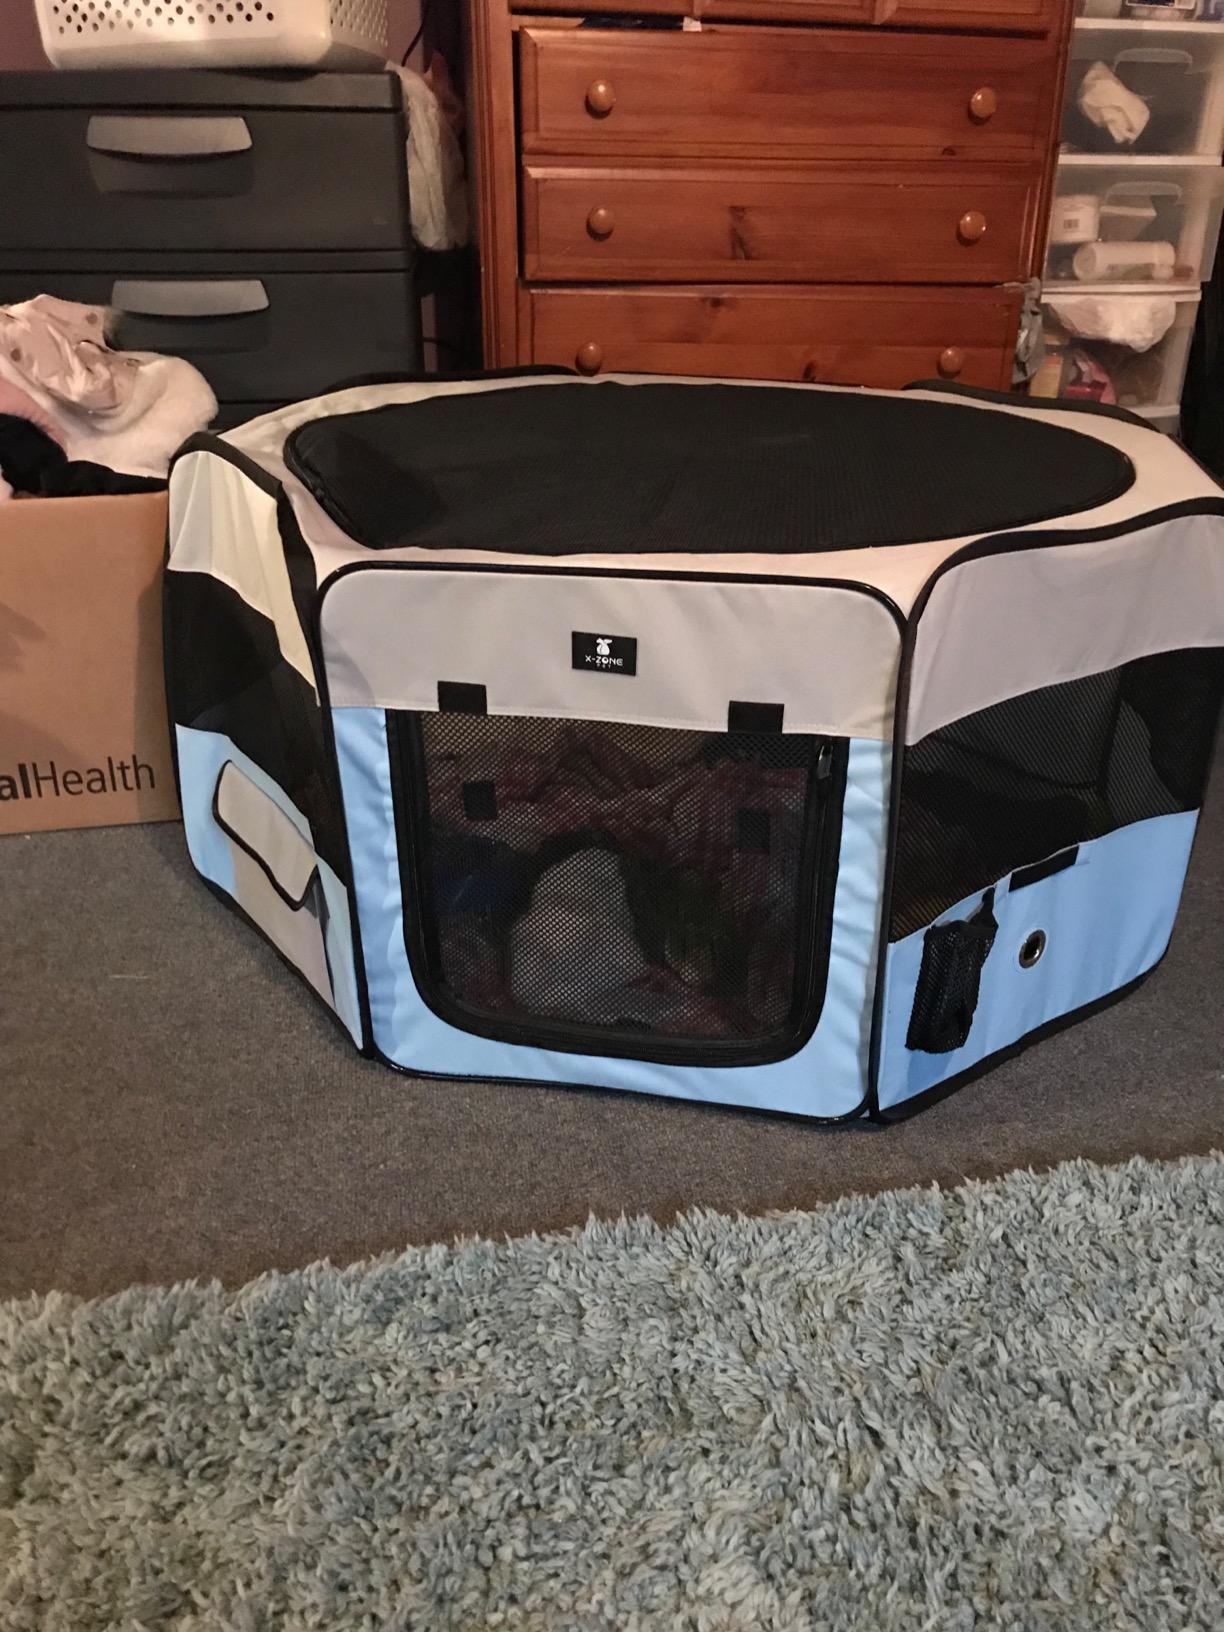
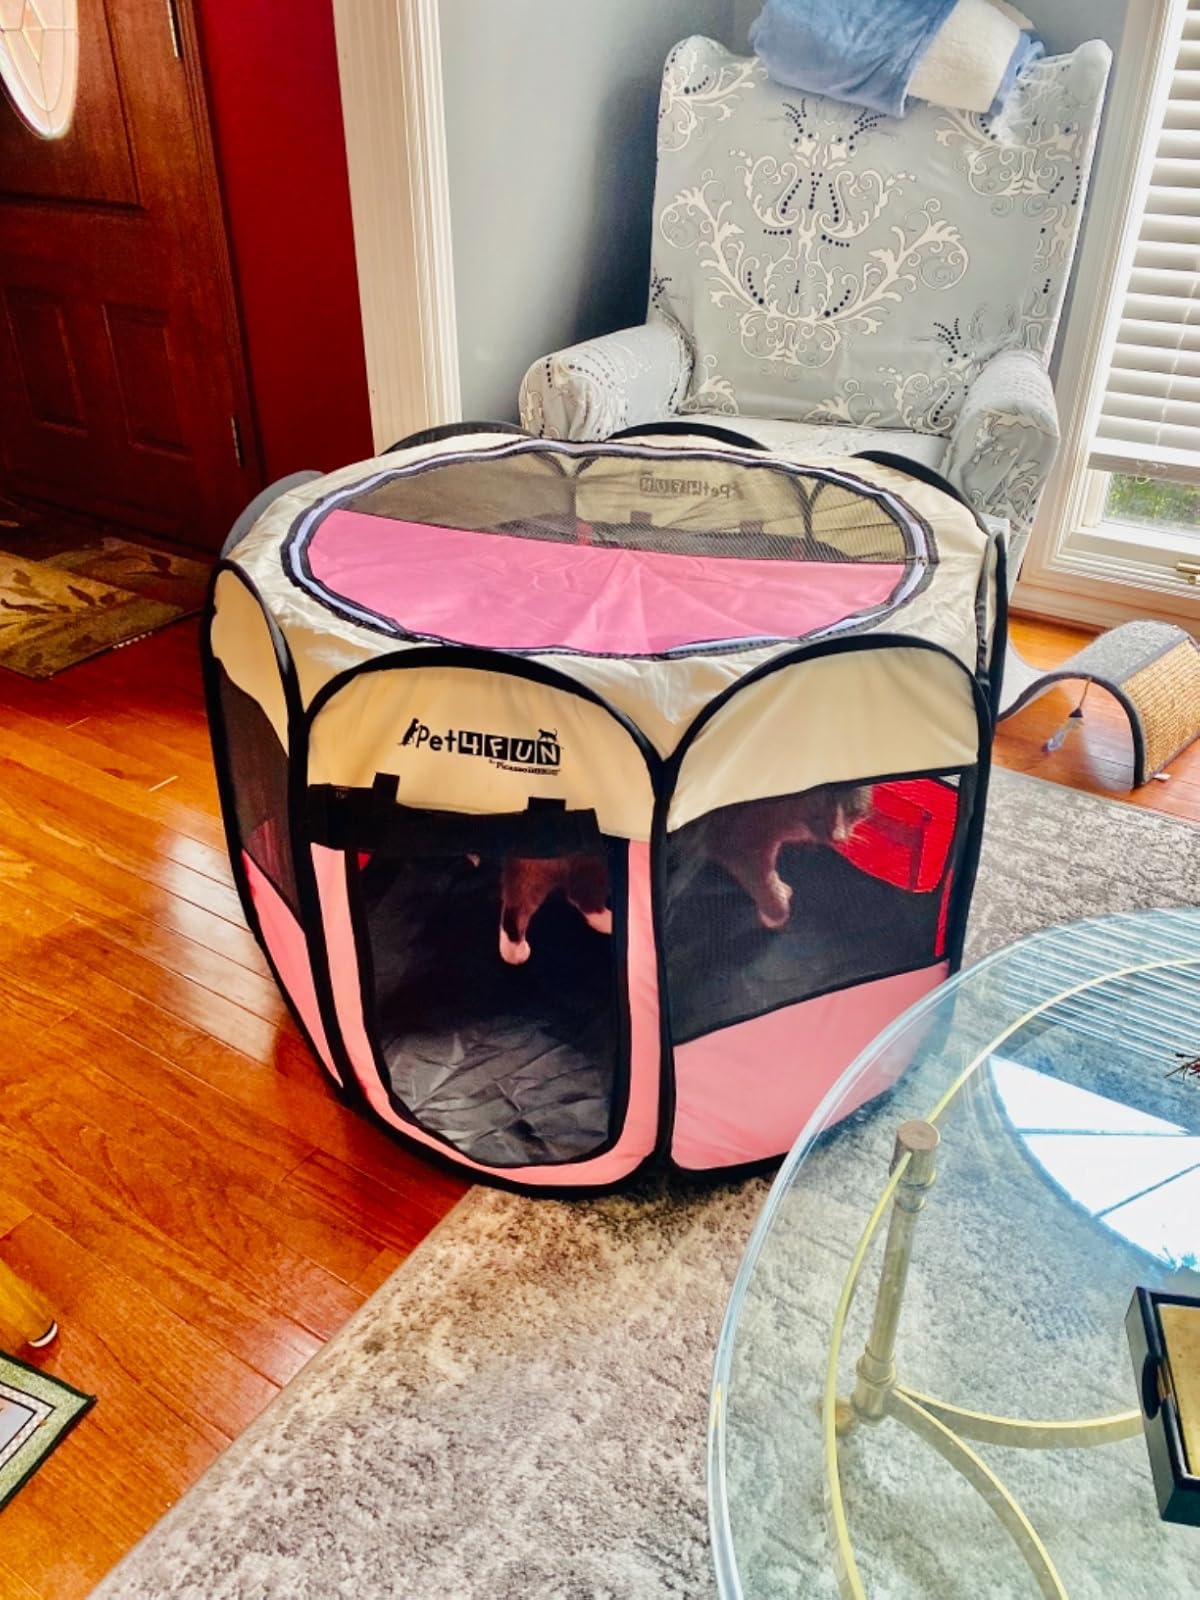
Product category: items_kennel
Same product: no